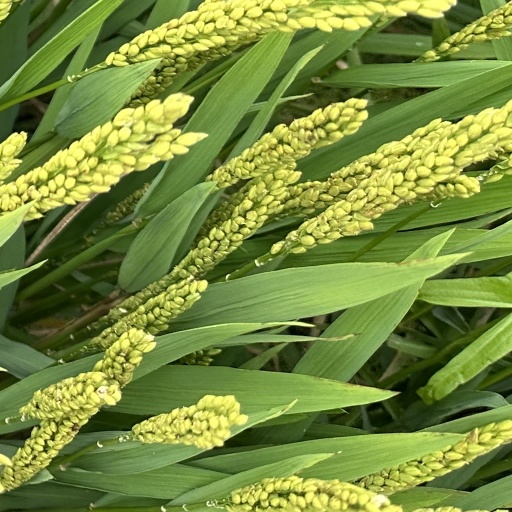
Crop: rice